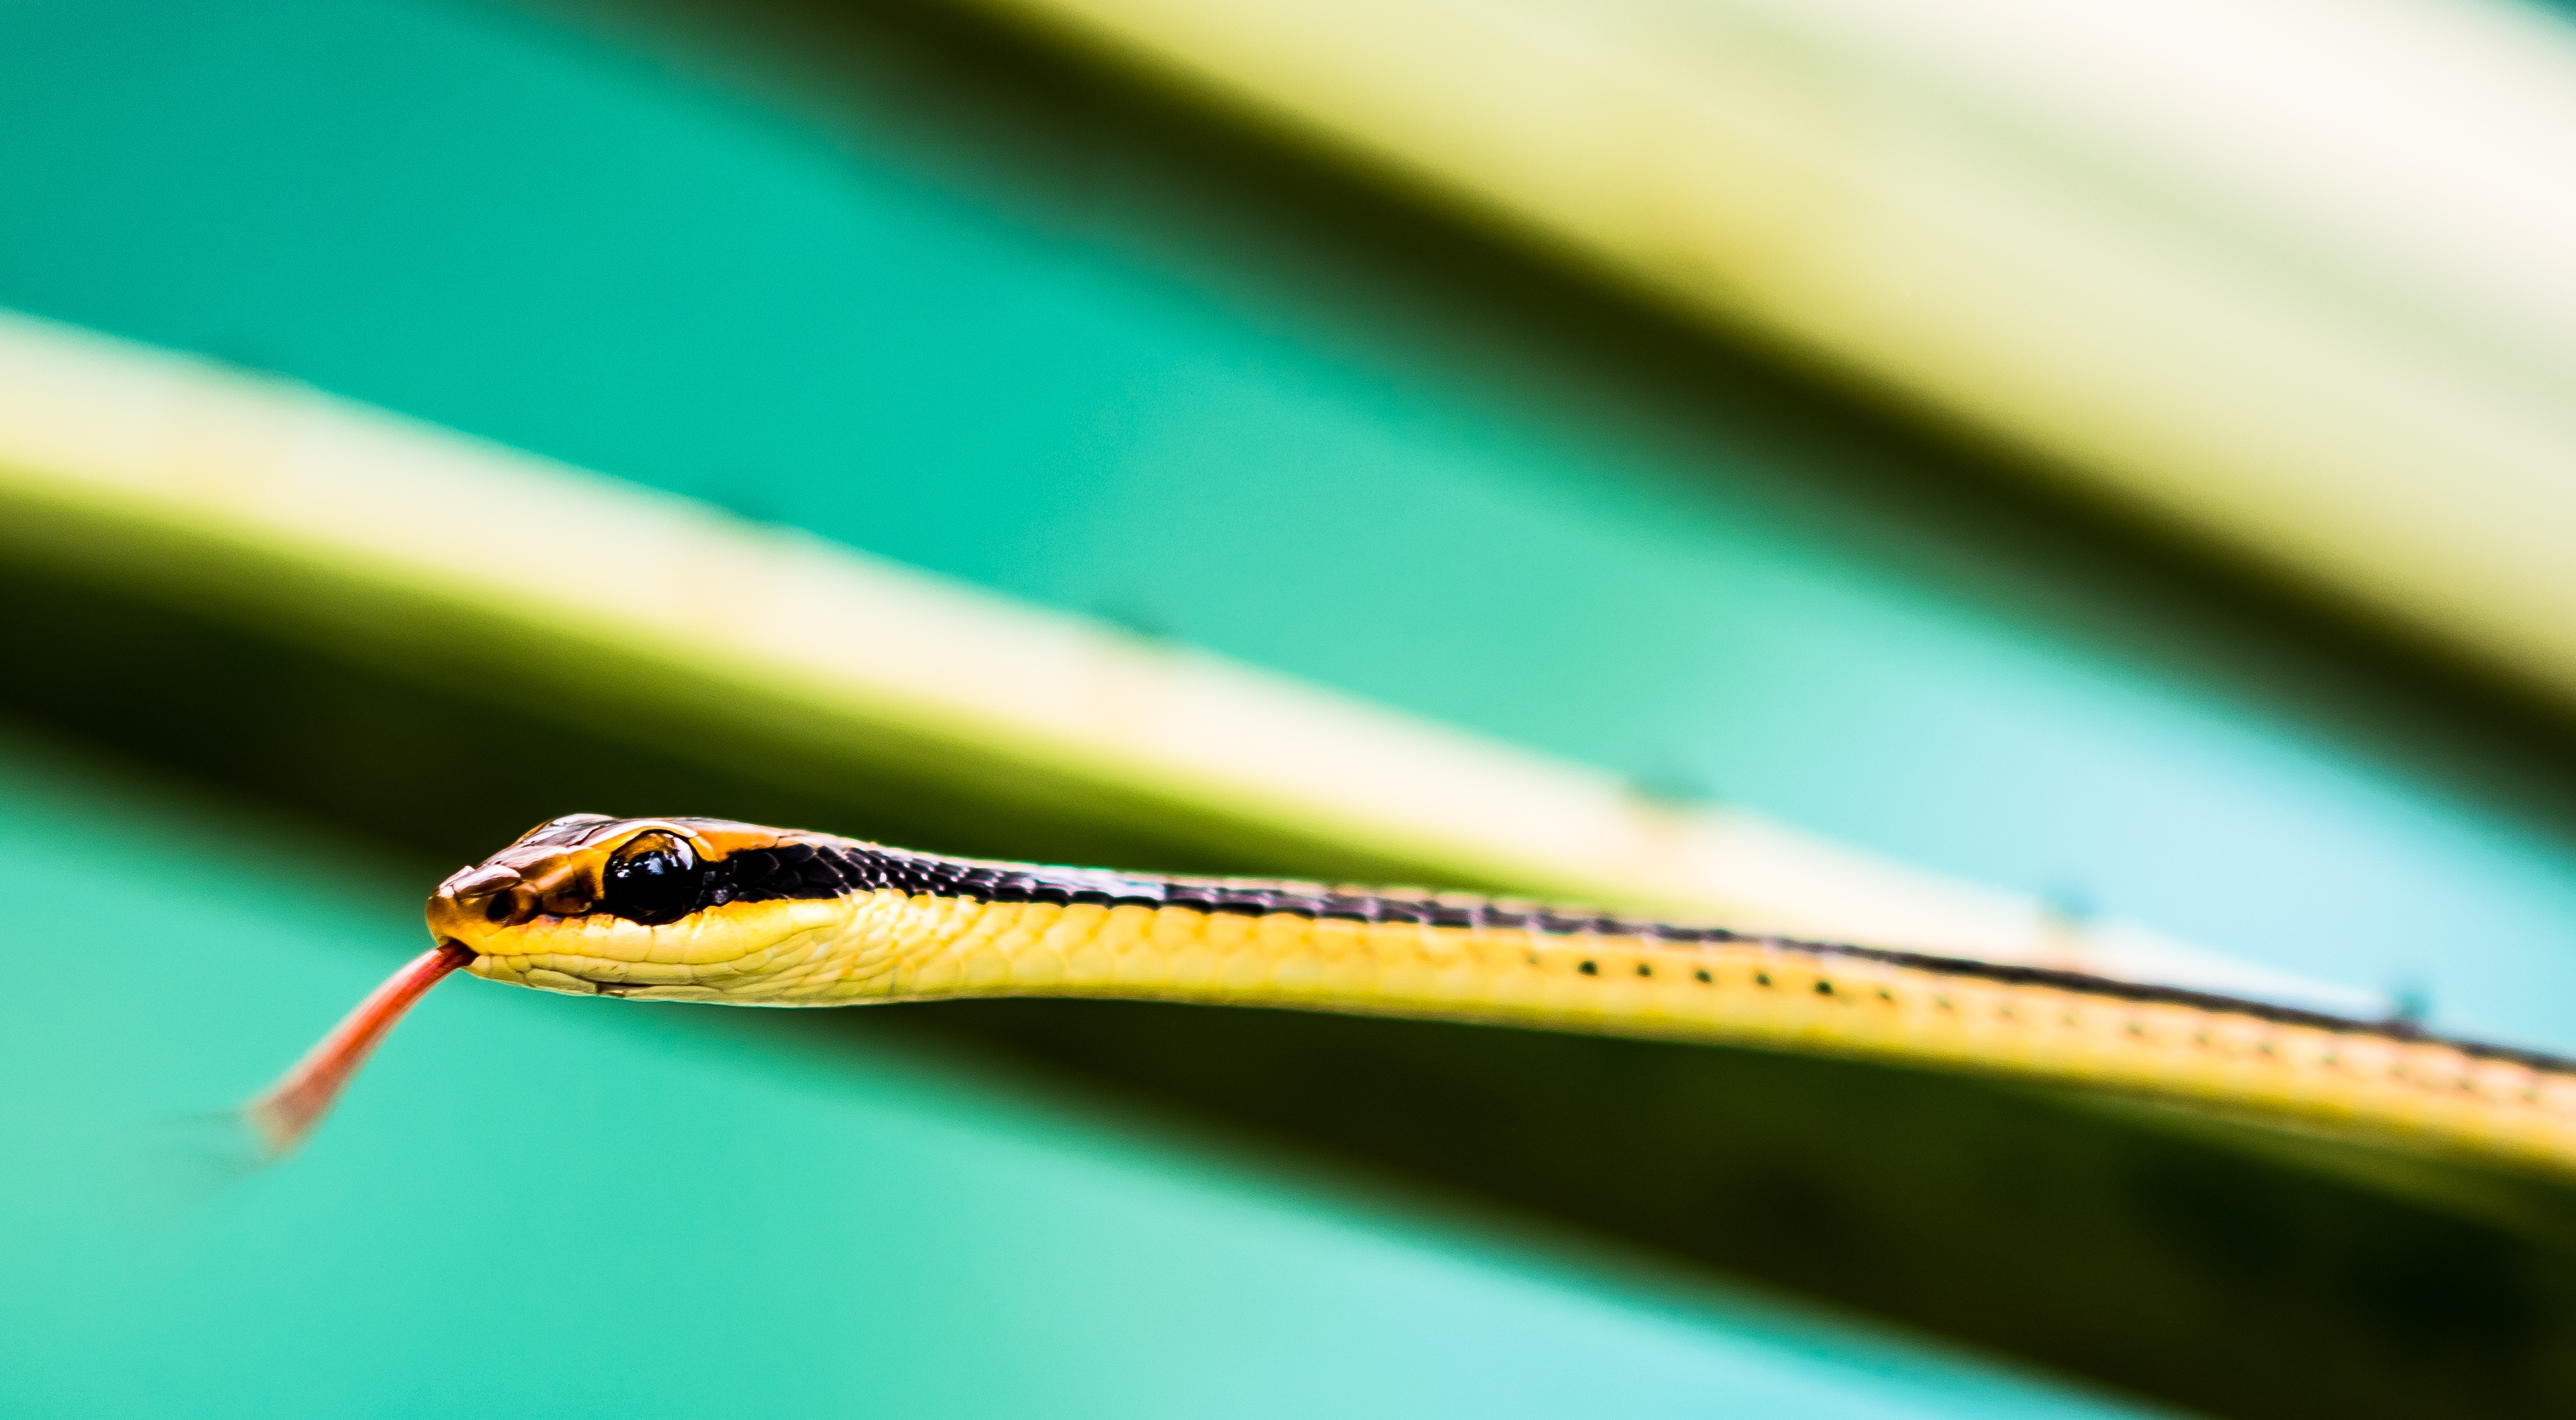
photography, leaf, flower, animal, line, green, color, insect, blue, reptile, yellow, fauna, invertebrate, close up, eye, snake, macro photography, plant stem